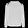
Label: Pullover